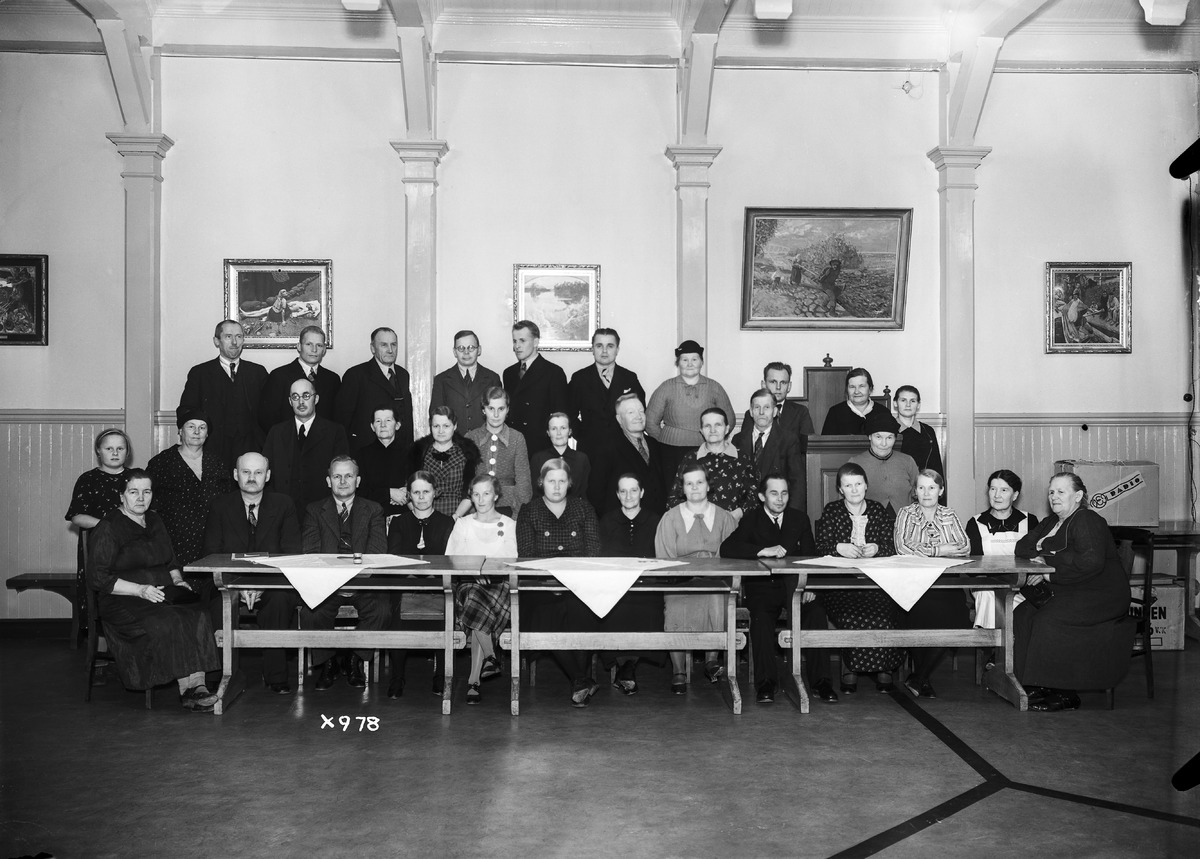
Oulun työväenopiston keskusteluseura
The conversation club of Oulu workers' institute
sisällön kuvaus: Oulun työväenopiston keskusteluseura 3.11.1937. content description: The conversation club of Oulu workers' institute on November 3, 1937.
Vuosi: 1937
Paikka: Suomi, Oulu, Suomi, Pohjois-Pohjanmaa, Oulu
Aiheet: Oulun työväenopisto; keskusteluseurat; ryhmäkuva; sisäkuva; työväenopistot; workers' institutes; night schools; conversation clubs